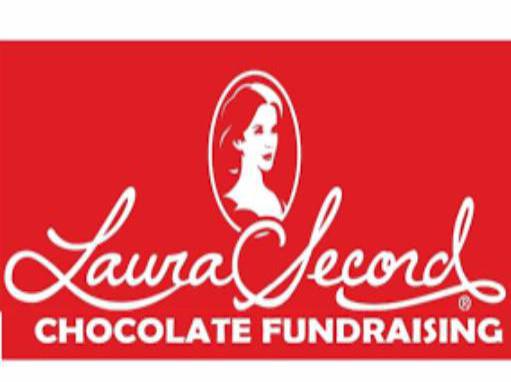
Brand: laura secord chocolates
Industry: Food